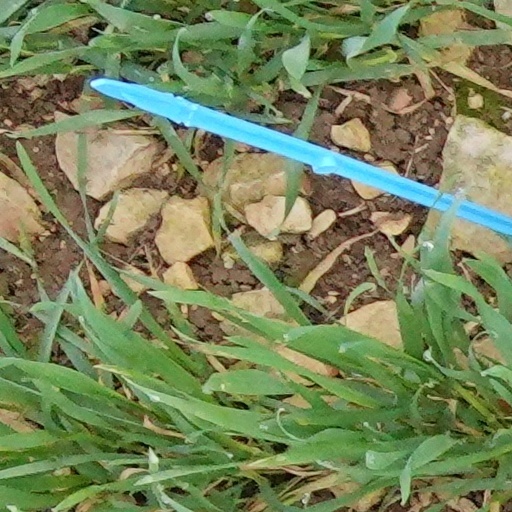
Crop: wheat